County Meath

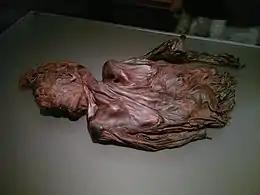
Clonycavan Man, c. 392–201 BC

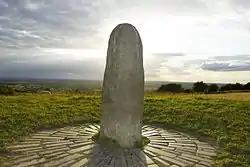
The "Lia Fáil" (Stone of Destiny) at the Hill of Tara was the traditional inauguration site of the High King of Ireland.

The earliest known evidence of human settlement in the county is the Mesolithic flints found at Randalstown north of Navan, which were uncovered during the construction of the tailings pond for Tara Mines in the 1970s. These flints have been dated to 9,500 BC and are one of the earliest traces of pre-historic humans in Ireland. The excavation site at Randalstown also revealed other evidence of hunter-gatherer society, such as a fulacht fiadh and mounds of burnt soil and stone.